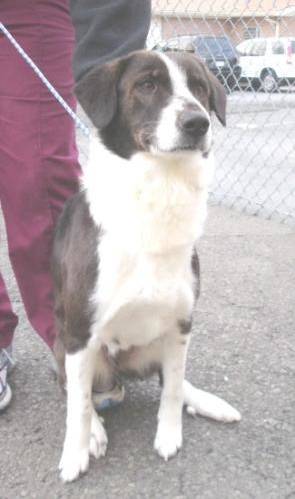
Label: dog